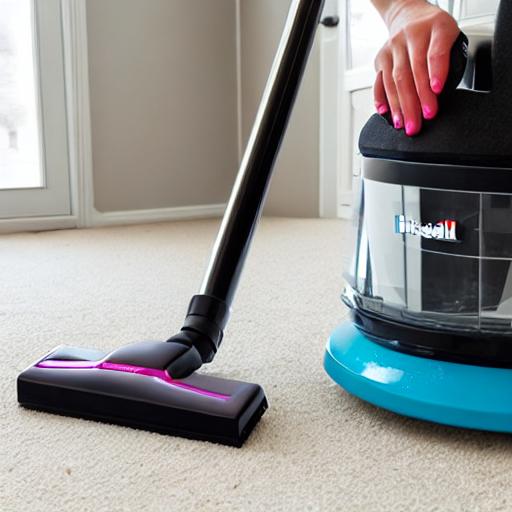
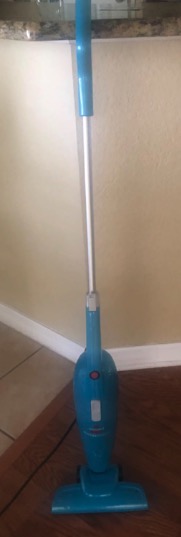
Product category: items_vacuum
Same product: no